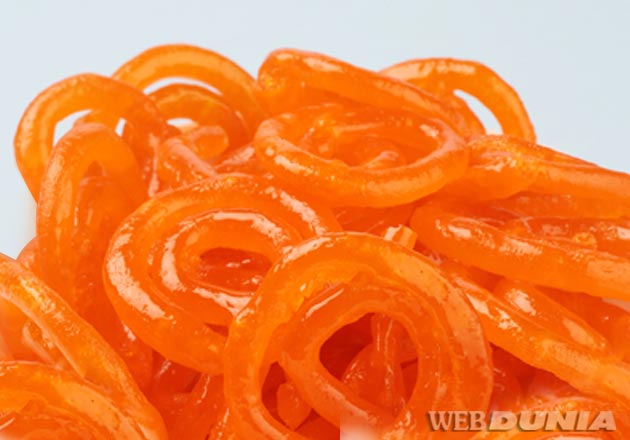
Dish: jalebi